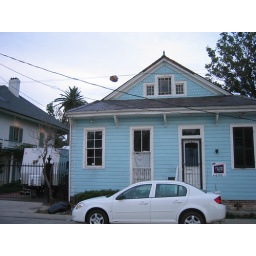
tree limb in the telephone wire with FEMA trailer